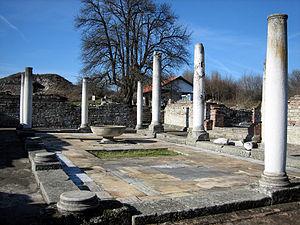
Zaječar est une ville de Serbie située dans le district de Zaječar. Au recensement de 2011, la ville intra muros comptait 36 830 habitants et son territoire métropolitain, appelé Ville de Zaječar, 58 547.